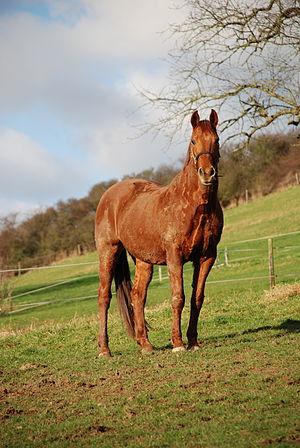
Le Rhénan sang-chaud est une race de chevaux de selle allemande, originaire de Rhénanie-du-Nord-Westphalie. Il est destiné aux sports équestres.